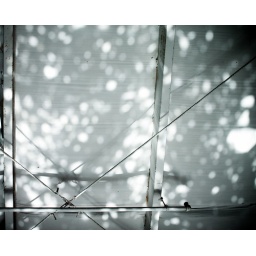
Sunshine hitting big pile of broken glass in doorway to abandoned bar = this on the ceiling.